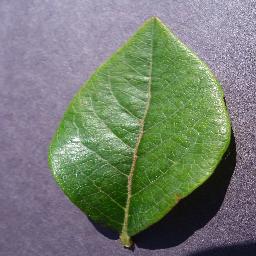
Label: Blueberry___healthy